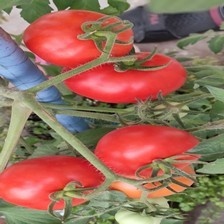
Label: tomato